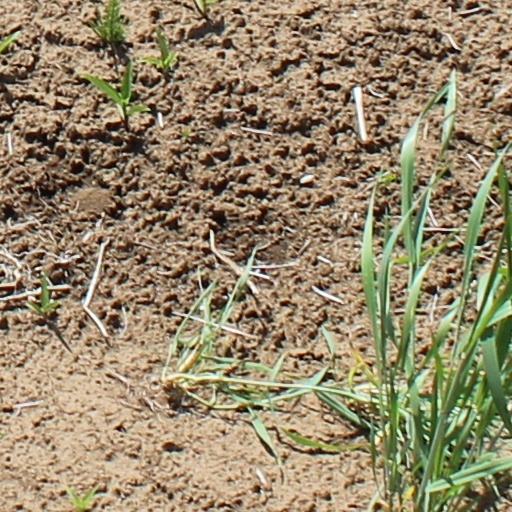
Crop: wheat